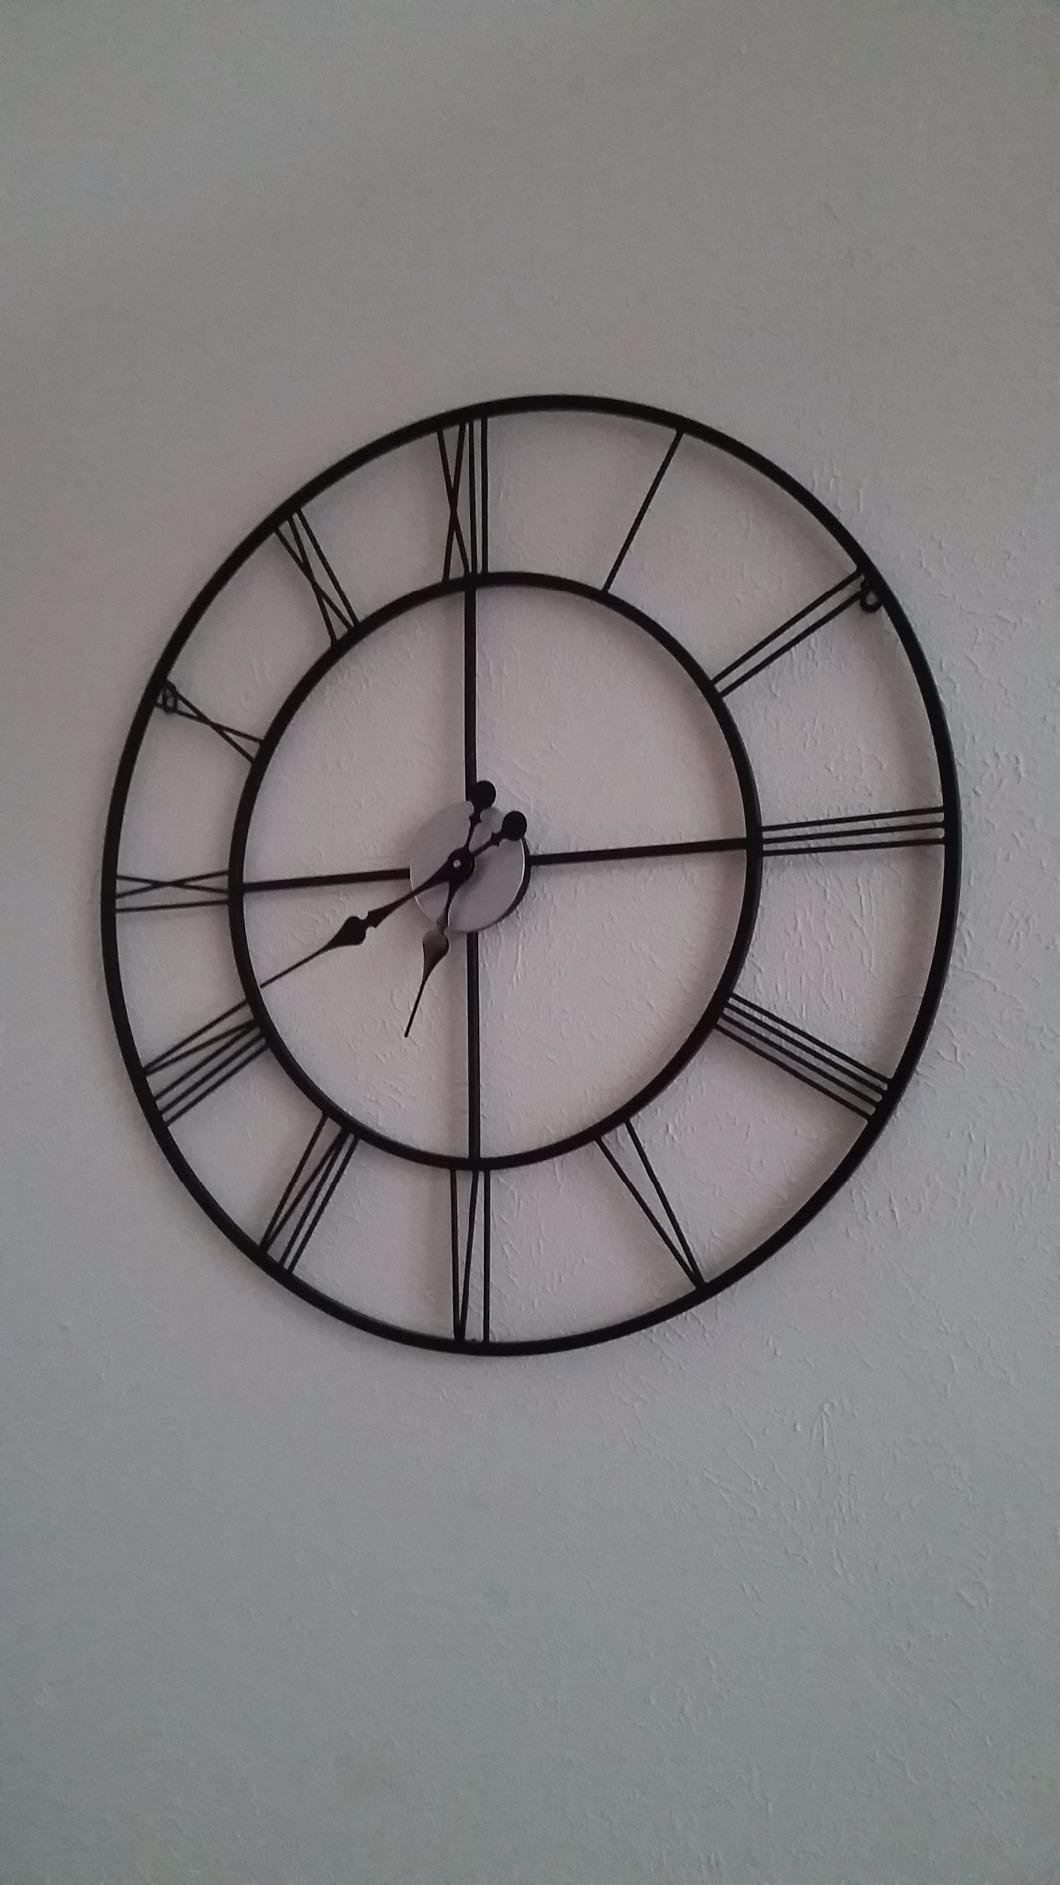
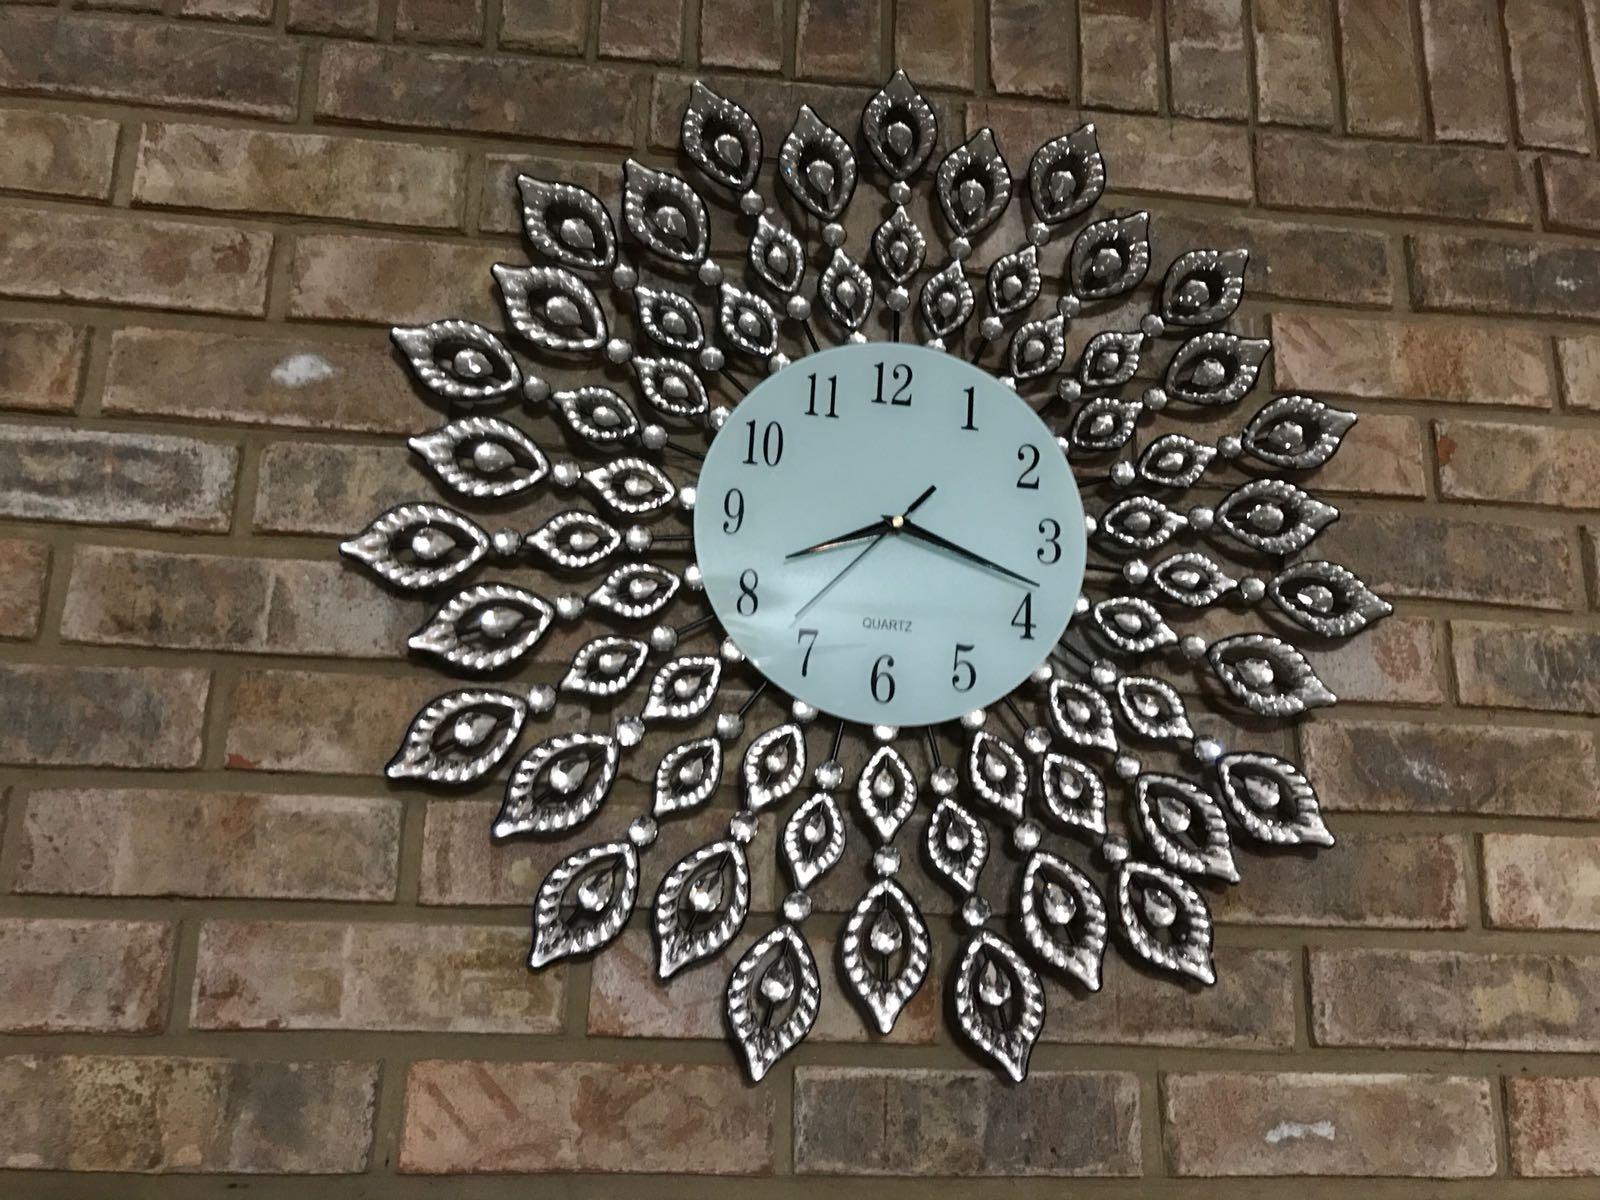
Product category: clock
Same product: no